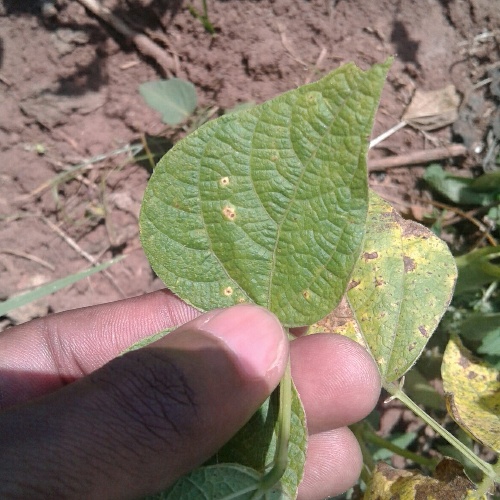
Leaf condition: bean_rust